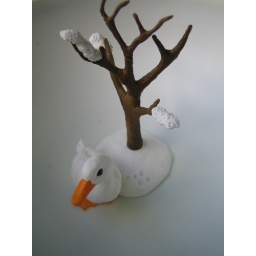
duck and tree in bowl